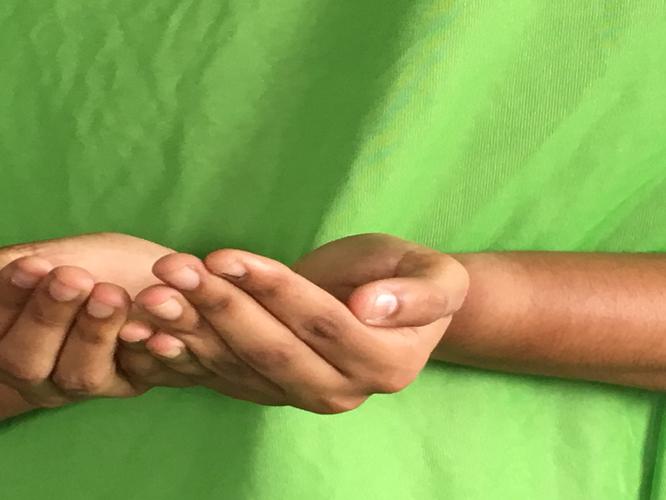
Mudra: Pushpaputa
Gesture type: double_hand